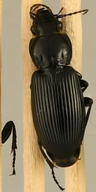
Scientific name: Pterostichus melanarius
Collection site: Woodworth Site (WOOD), plot WOOD_023